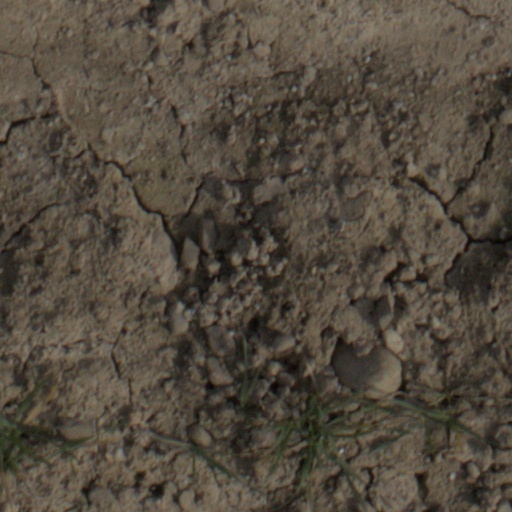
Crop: wheat